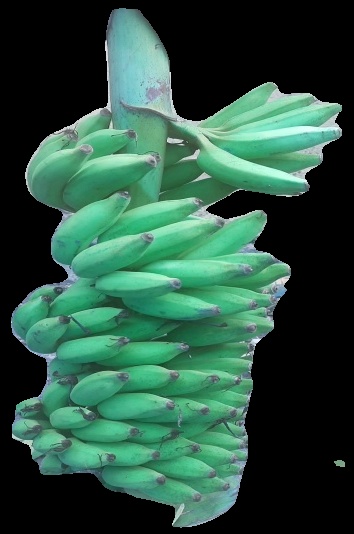
Variety: elakki-bale
Grade: grade2